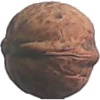
Label: walnut